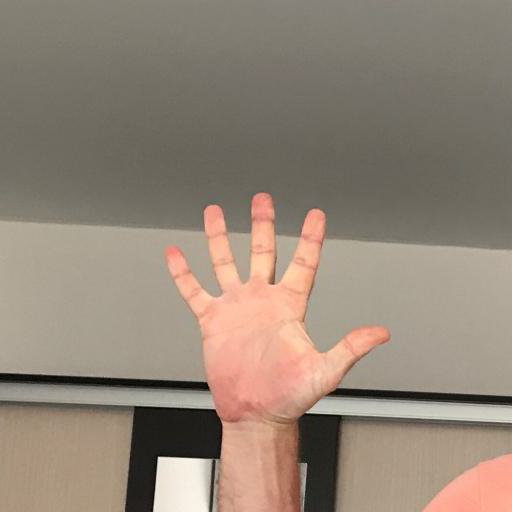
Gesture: palm